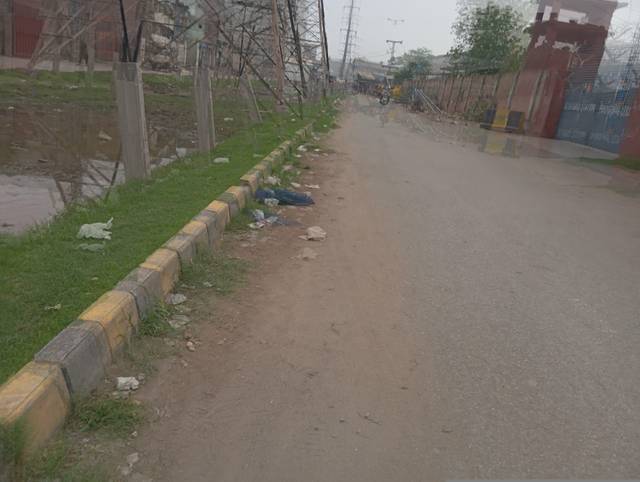
Region: Pakistan
Coordinates: 31.606, 74.359